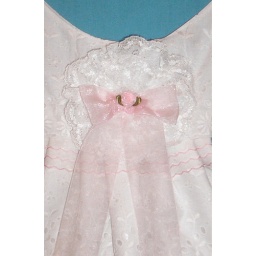
pretty dress in lace and pink organza ribbons. blessingsboutique.etsy.com. sweetblessingboutique.ecrater.com